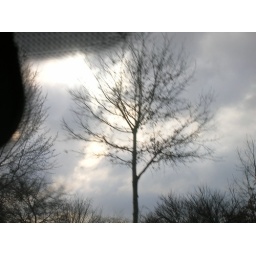
A tree in the car